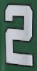
Number: 2